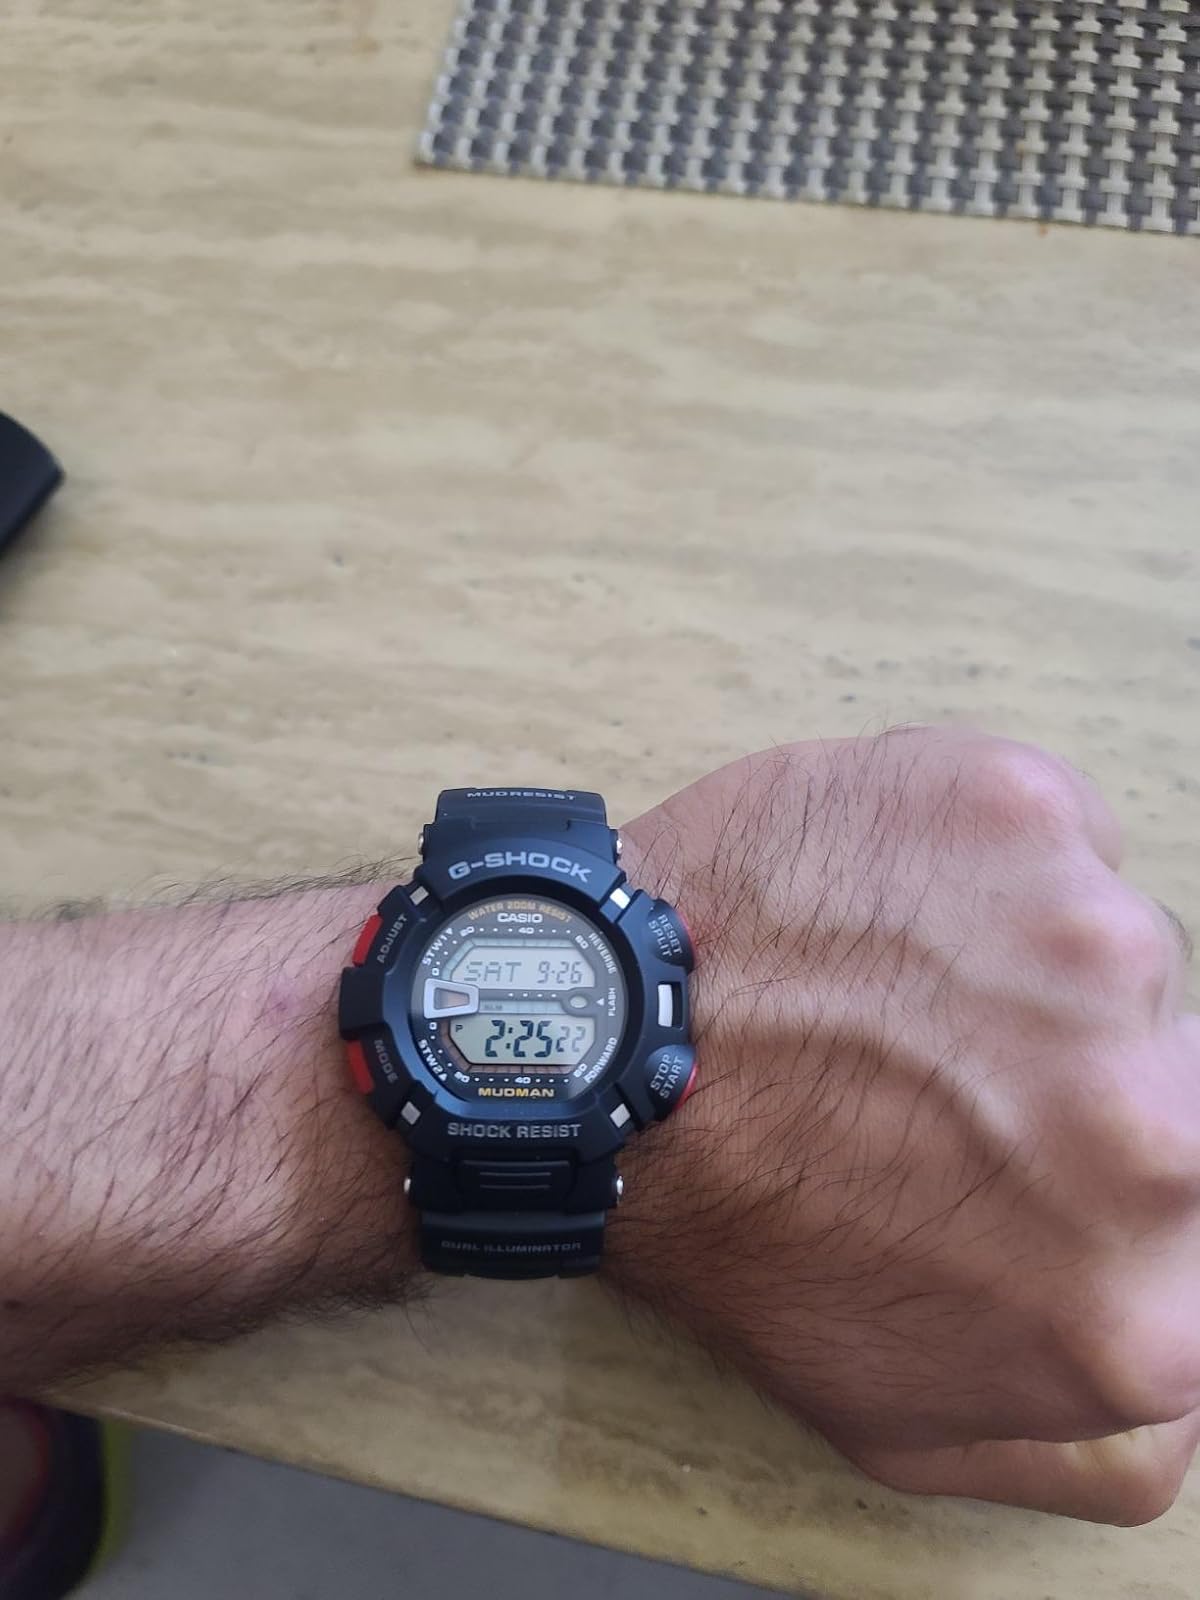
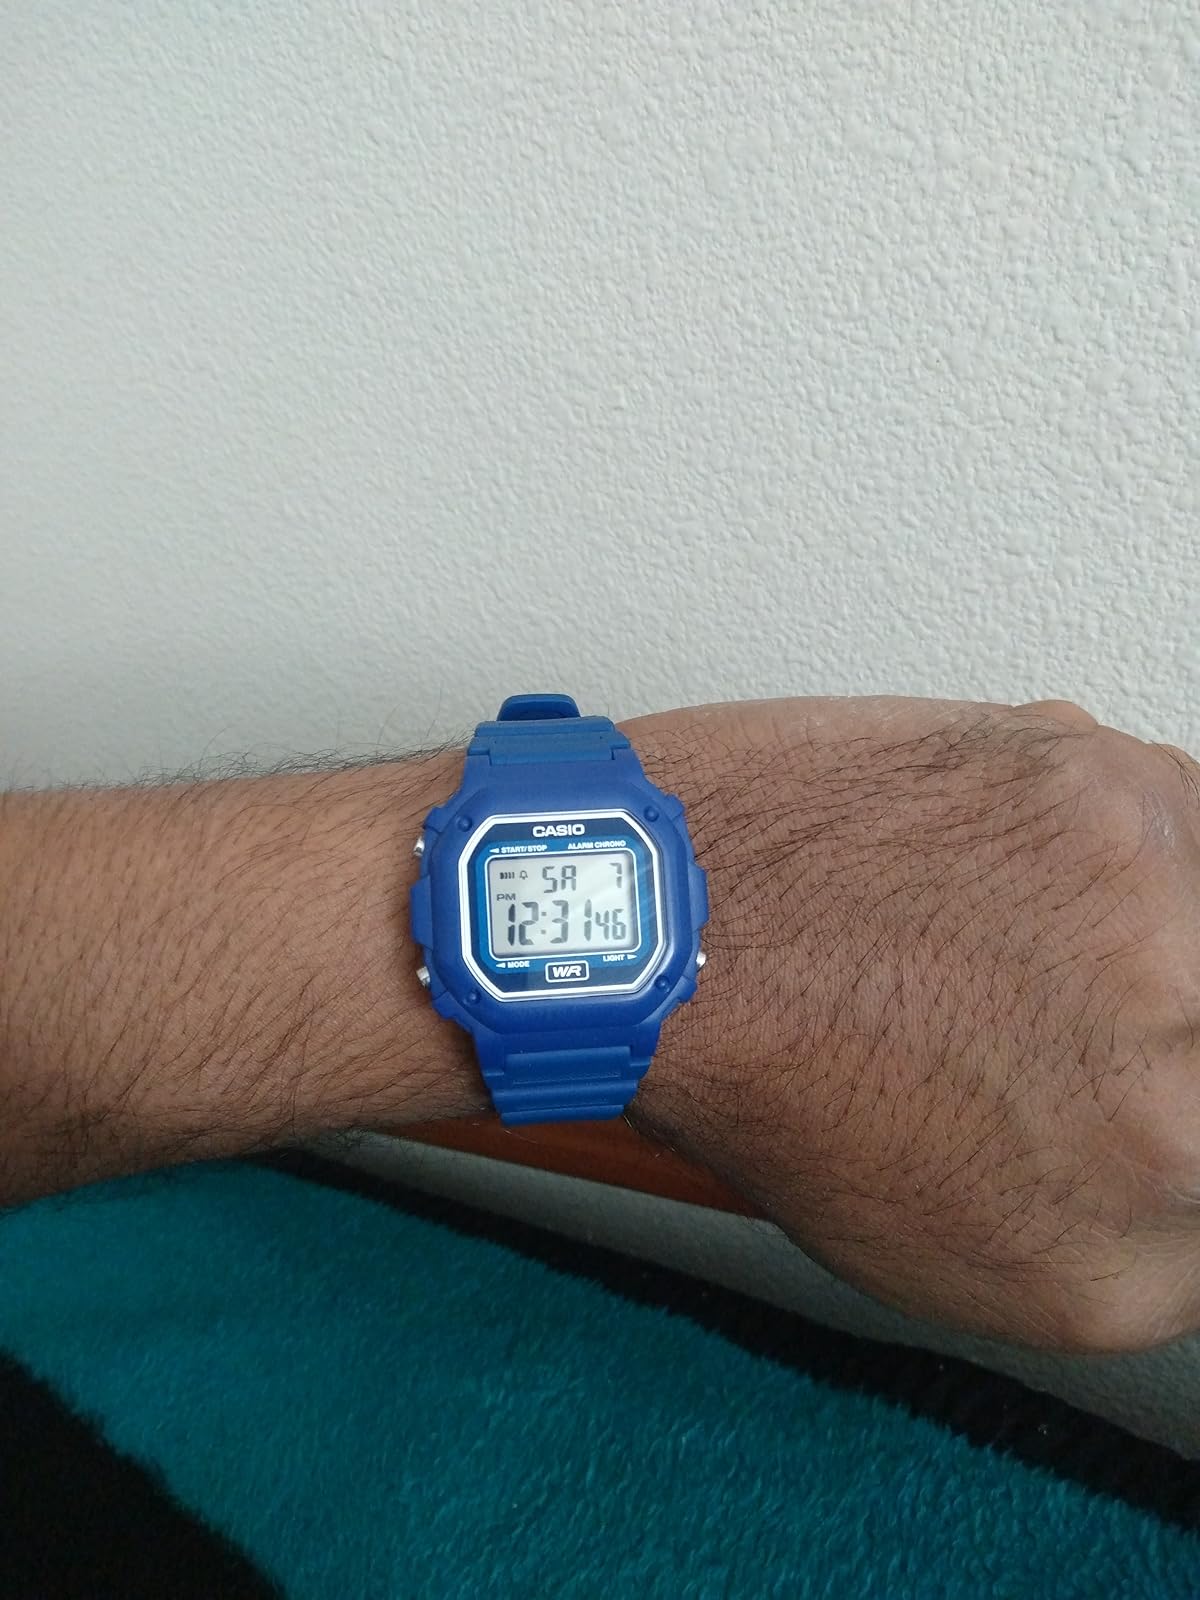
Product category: accessories_watch
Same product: no